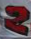
Number: 2